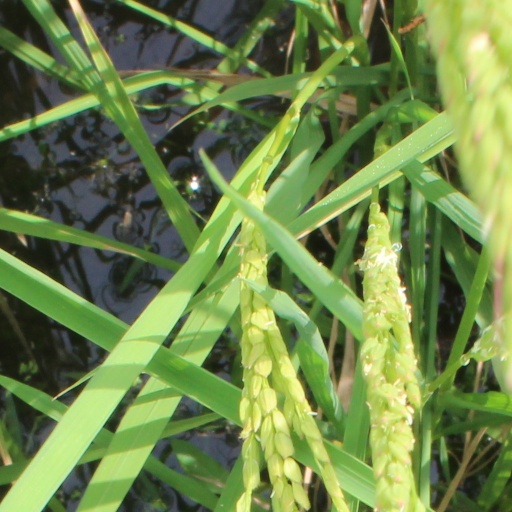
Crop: rice